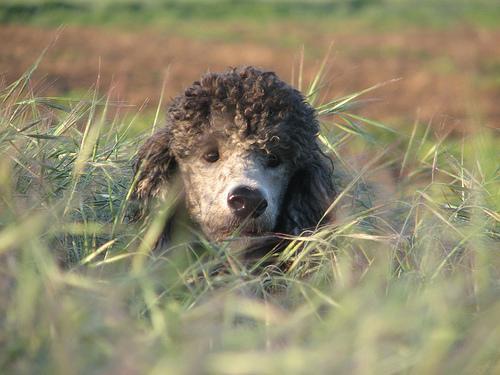
standard_poodle